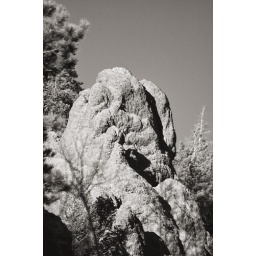
rock in bear creek canyon